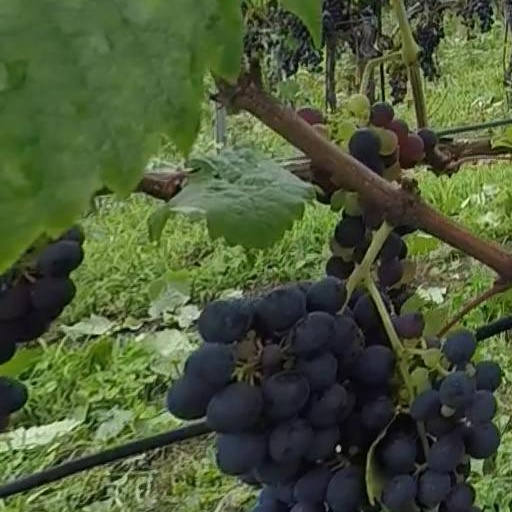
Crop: grape